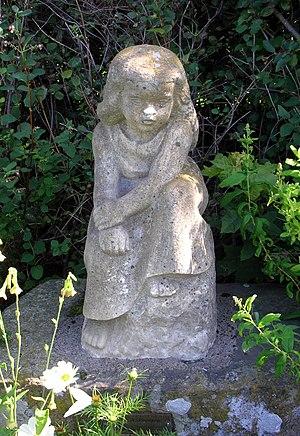
Stig Blomberg, né le 16 octobre 1901 à Linköping et décédé le 19 décembre 1970 à Lidingö, est un sculpteur suédois.